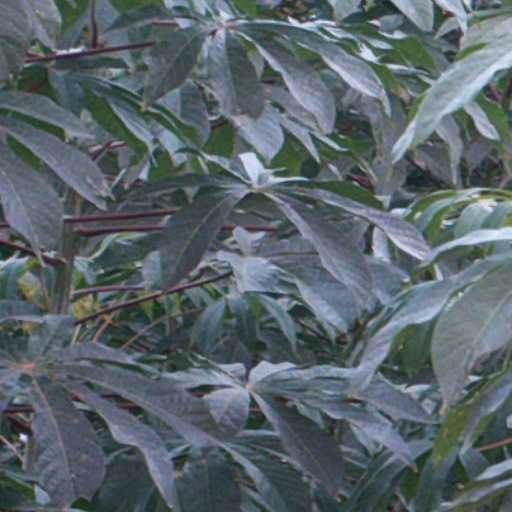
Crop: cassava